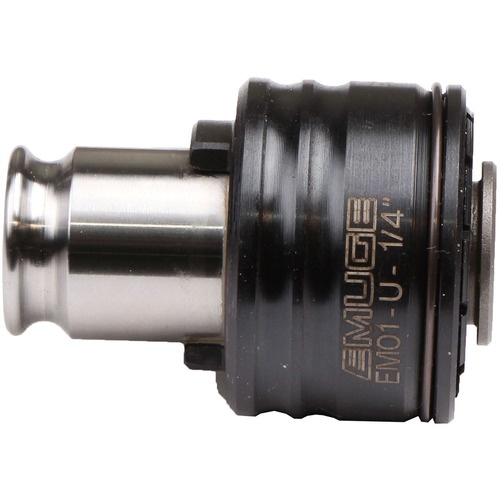
‎EM01-U-4.0/M3.5 ADAPTER
Item #: ER4515410 Brand: EMUGE-FRANKEN Model #: F0571103 Product Specifications Connection Diameter Machine Side (DCONMS) EM01 Shank Type EM Connection Diameter Workpiece Side (DCONWS) 4 mm Tool Type Adapter with overload clutch system Coolant Supply Property (CSP) Axial induced through tool Work Piece Connection Type tap shank
Brand: ET02 New 2021
Category: Hardware > Tool Accessories > Drill & Screwdriver Accessories